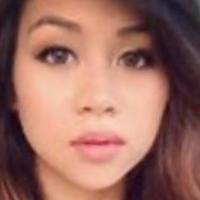
Age group: age 11-20